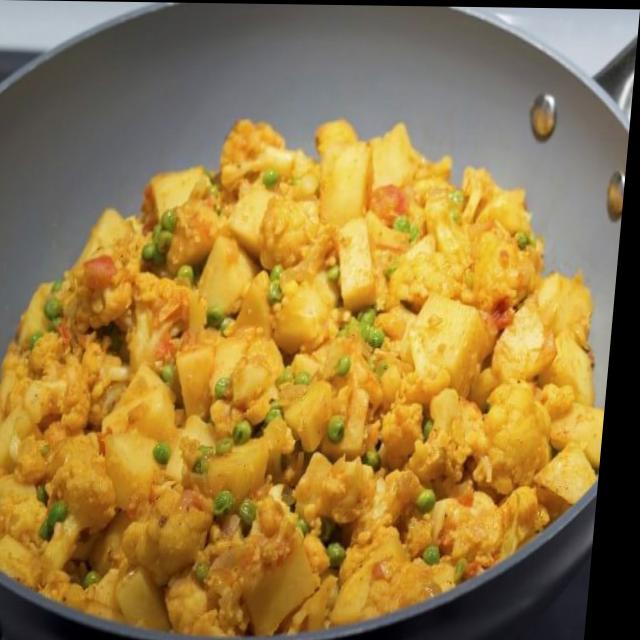
Dish: aloo_gobi